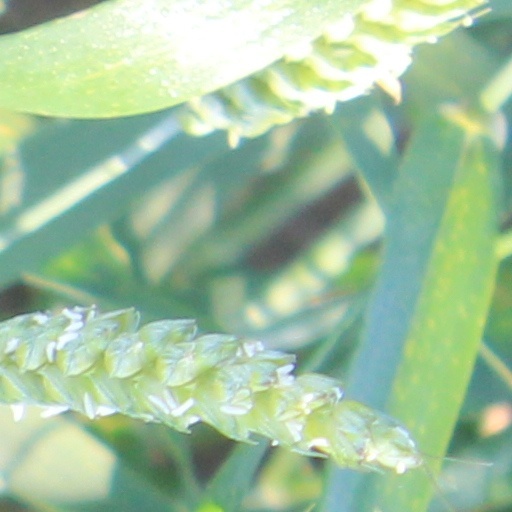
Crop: wheat